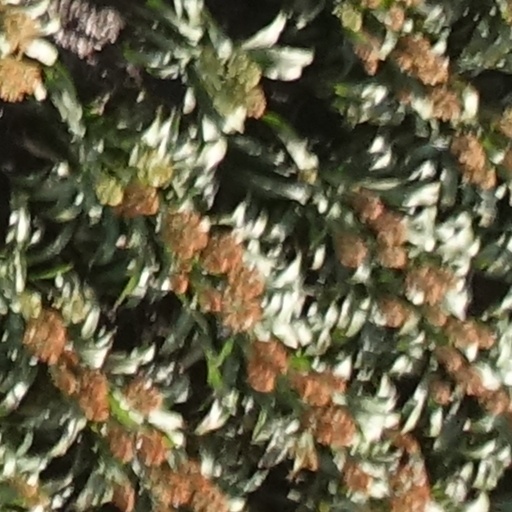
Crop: sorghum